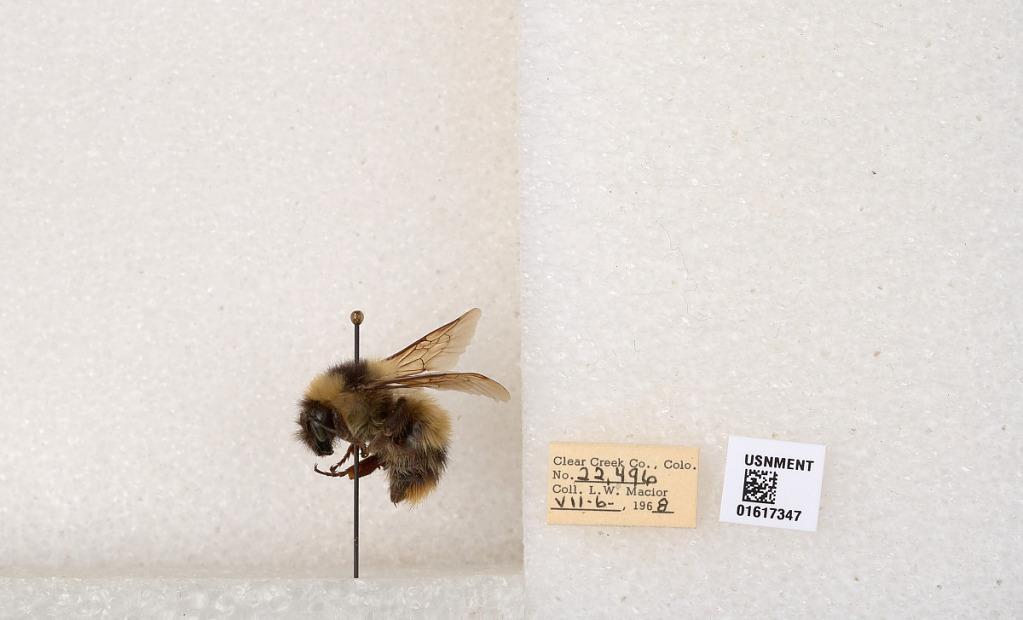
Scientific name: Bombus kirbyellus
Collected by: L. Macior
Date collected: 1968-7-6
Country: United States
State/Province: Colorado
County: Clear Creek
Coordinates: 39.6891, -105.644